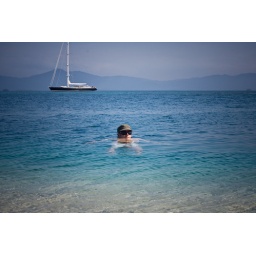
Will in the water with his hat and sunglasses